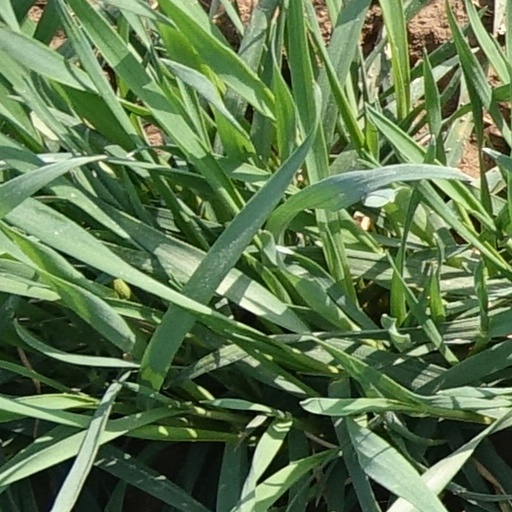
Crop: wheat